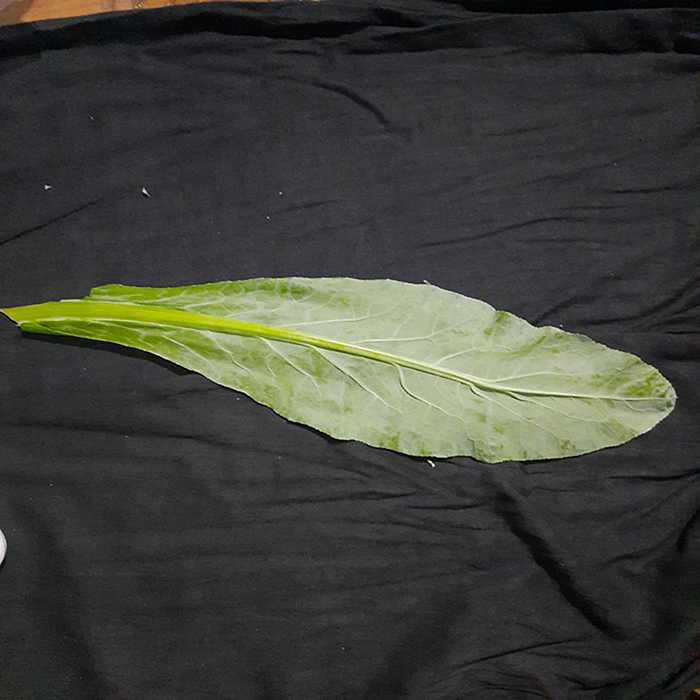
Plant: Cauliflower
Label: Fresh leaf